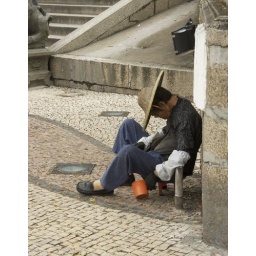
near A MA temple - love the orange cup still ready while she takes a snooze in the sun